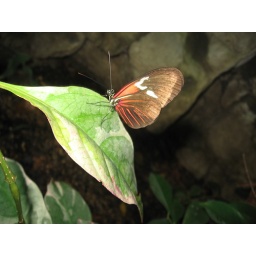
Winged inhabitant of the Sophia M. Sachs butterfly house in St. Louis.